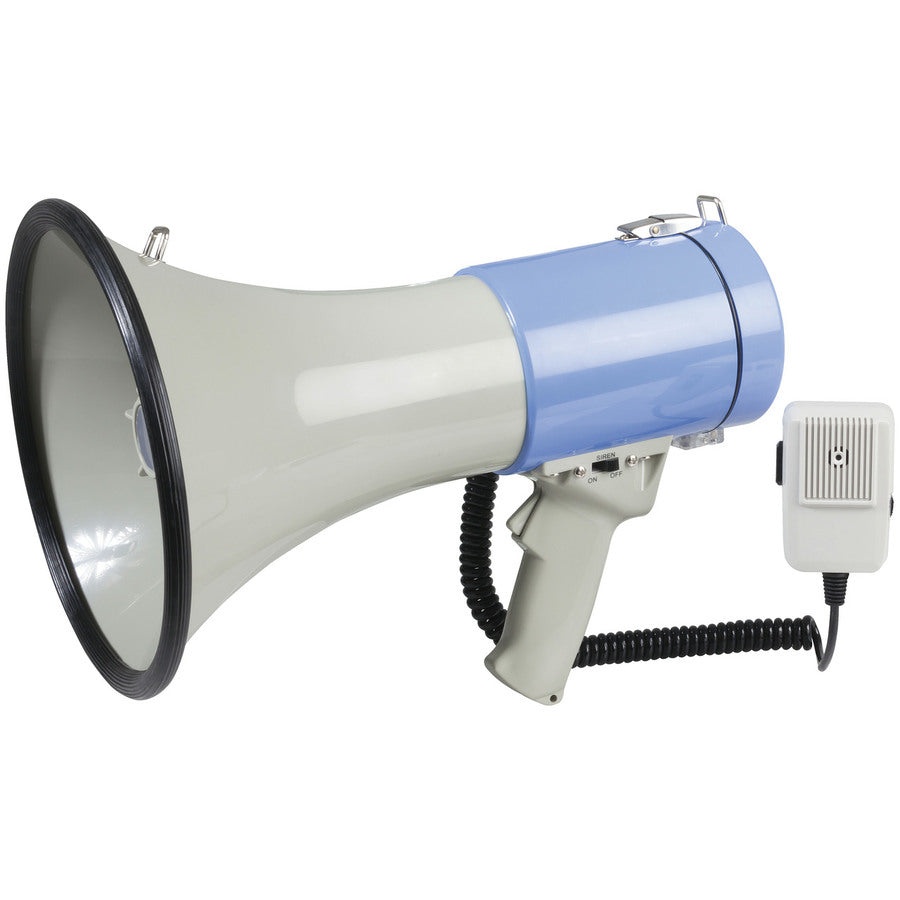
Emergency Warden 25W Megaphone with Siren
The Emergency Warden Megaphone with Siren has a powerful 25W amplifier and horn speaker that will help your message be heard up to 600m away. The microphone can detach from the back of the unit thanks to a curly cable, allowing you to hold the loud hailer above your head (in a crowd), but still speak clearly into the microphone. A built-in siren is also included, which is sure to get your attention. The shoulder strap makes it easy to carry and trigger activation provides straight forward operation and power-saving while not in use. Features: Detachable Uni-Directional Dynamic Microphone Siren Generator Shoulder Strap 25W Maximum Output Power 8 x C batteries (not included) Up to approx. 8 hours operation An essential fire evacuation accessory We accept purchase orders from Government Departments & Schools Dimensions: Height: 270mm Width: 240mm Depth: 355mm Weight: 1.45kg
Brand: Electus Distribution
Category: Electronics > Audio > Bullhorns